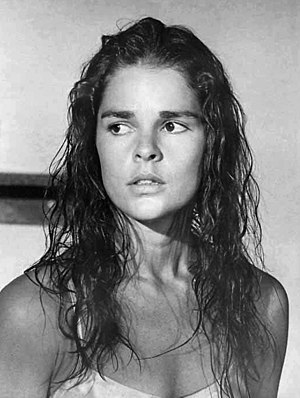
Ali MacGraw
Pressefoto af Ali MacGraw fra 1972.
Elizabeth Alice "Ali" MacGraw er en amerikansk skuespiller, som er kendt for blandt andet sin rolle i Love Story, som indbragte hende en Golden Globe og en Oscar-nominering.